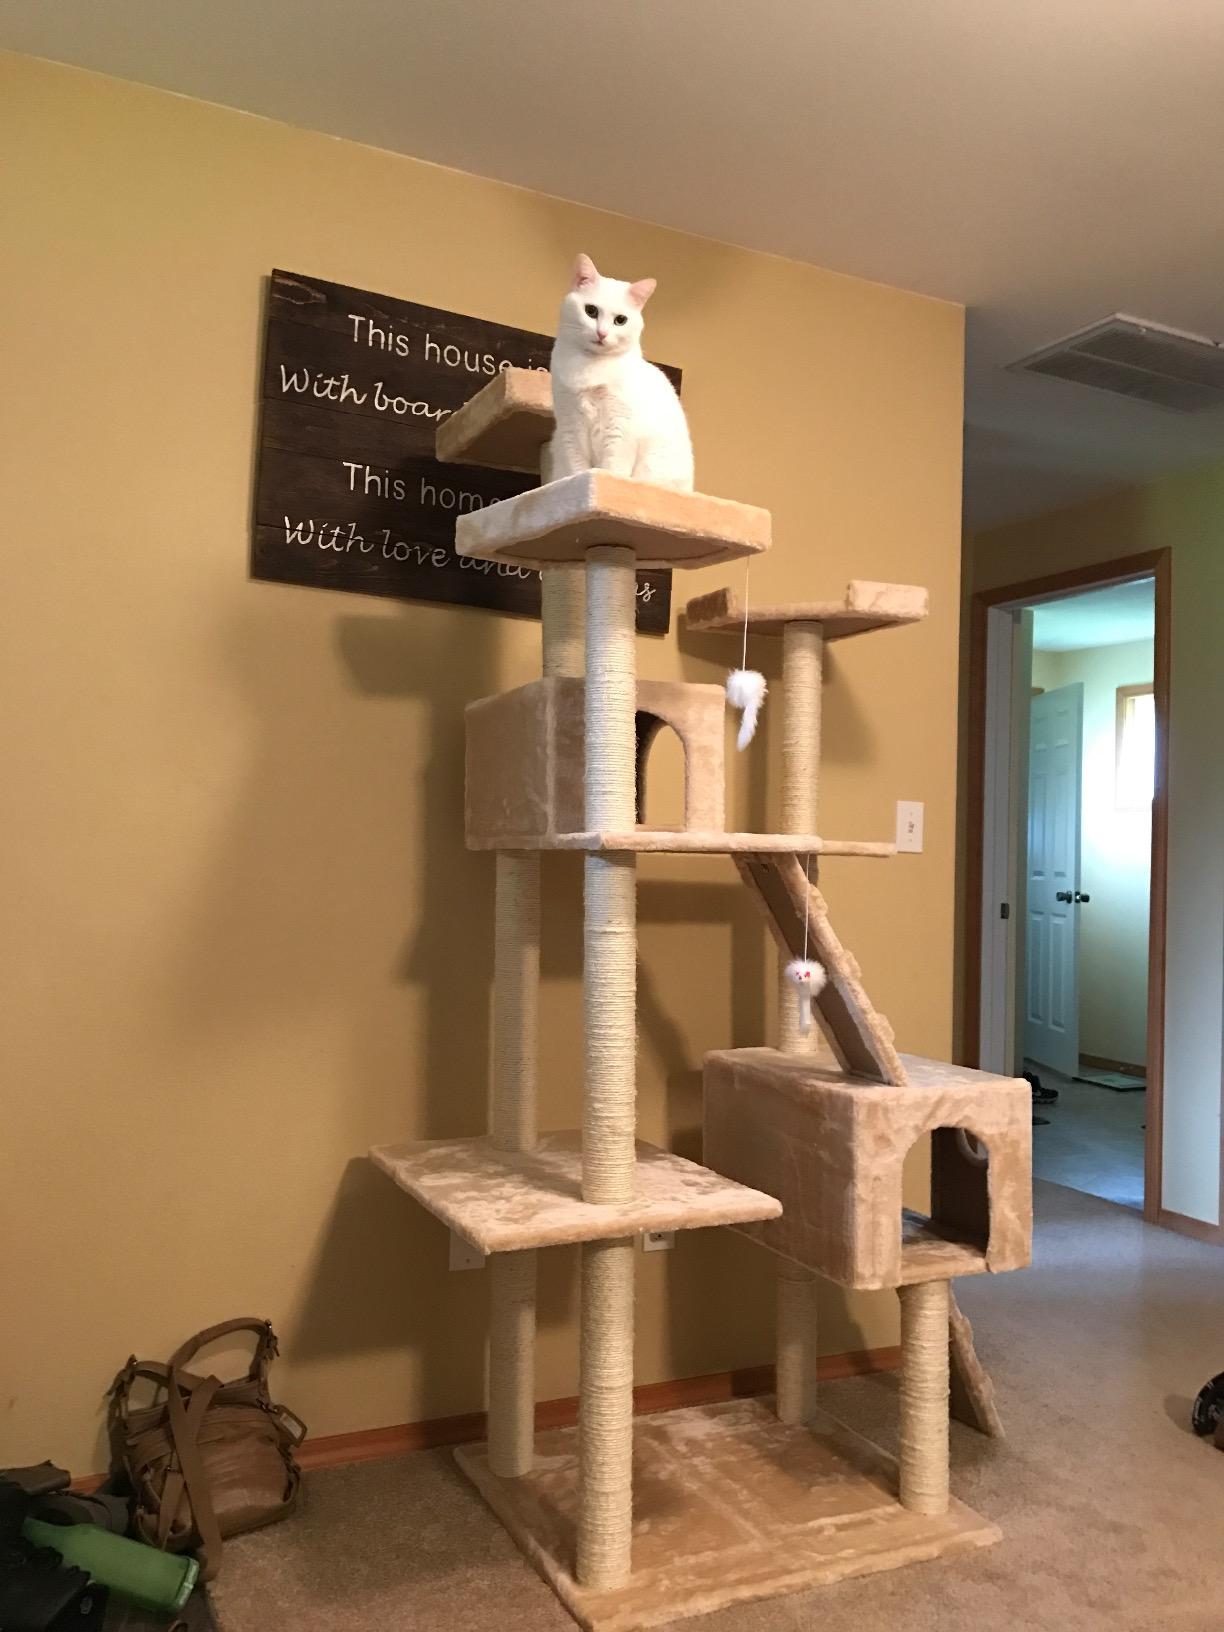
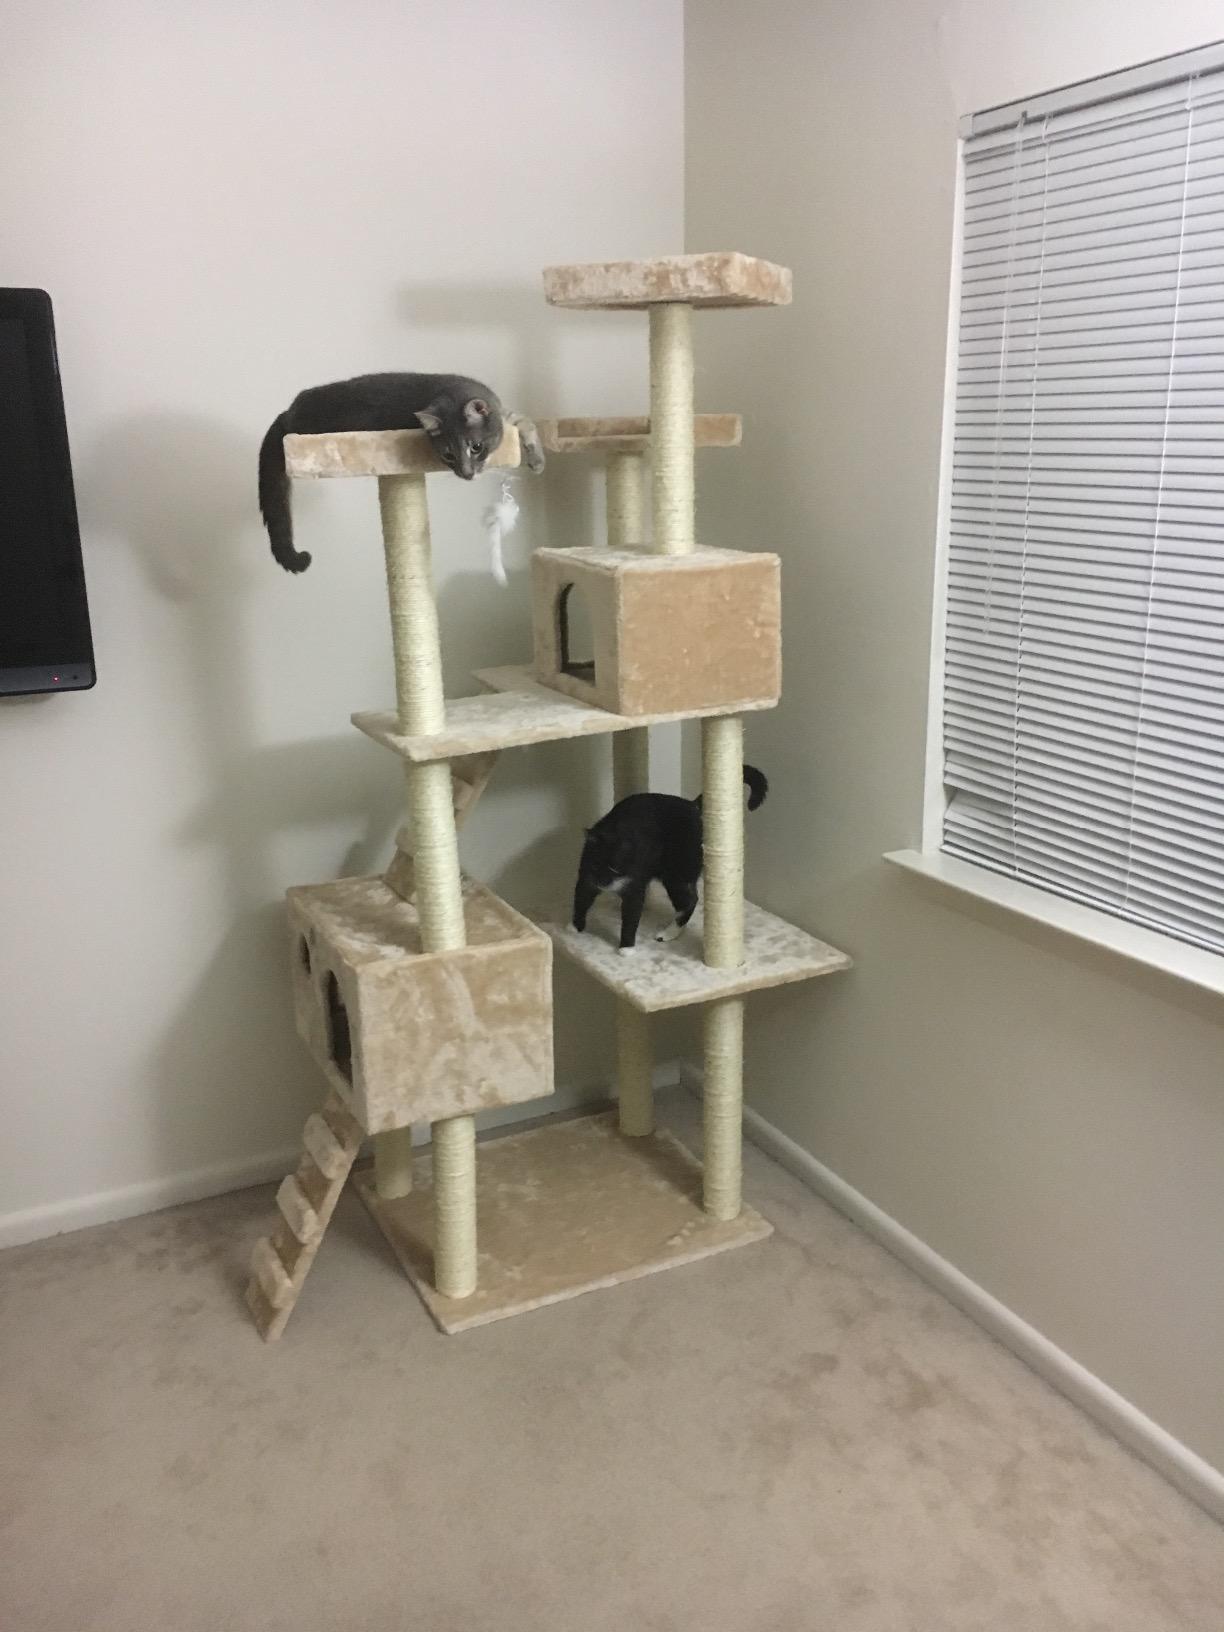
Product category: items_cat tree
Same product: yes